Chang'an Flower

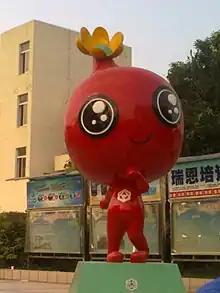
Chang'an Flower is the mascot of the Xi'an China International Horticultural Exposition

The Chang'an Flower is shaped like a pomegranate with a flower on top. The pomegranate flower was chosen as the city flower of Xi'an on August 13, 1986. Xi’an was also formerly known as Chang'an in ancient times, hence the “Chang’an” in the mascot's name. Chang'an translates to “forever peace” in English.